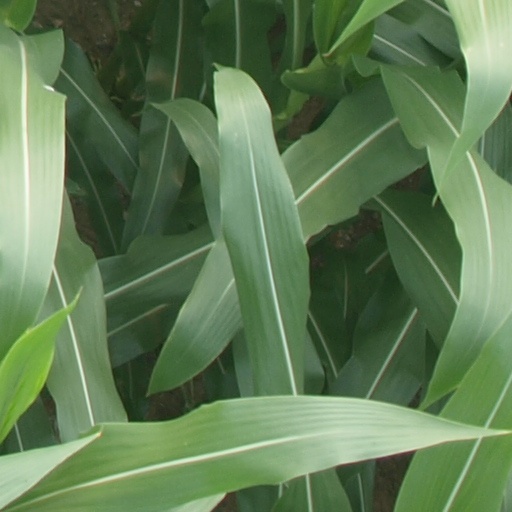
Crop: maize; corn